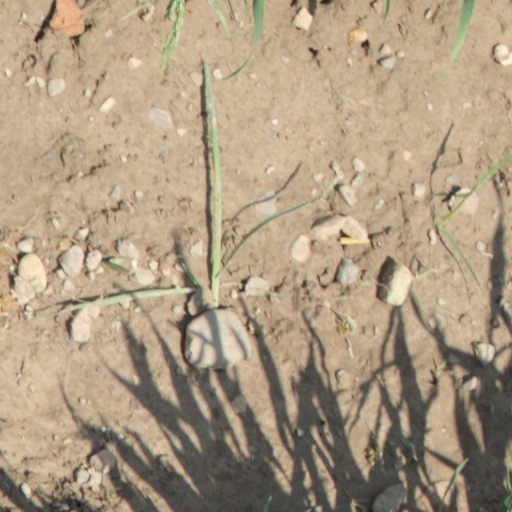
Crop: wheat